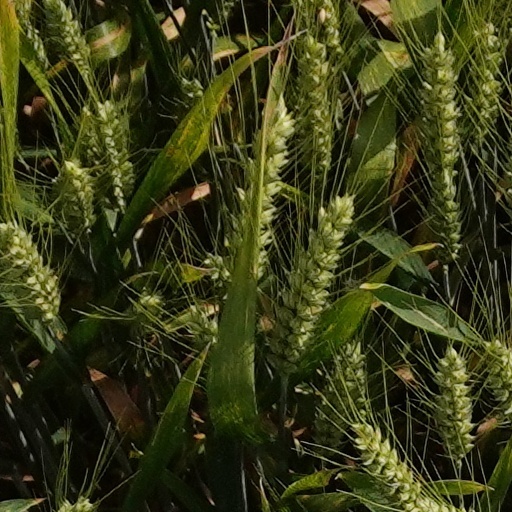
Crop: wheat